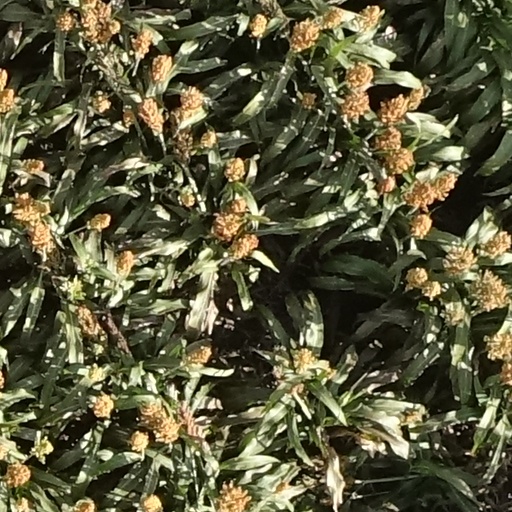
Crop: sorghum